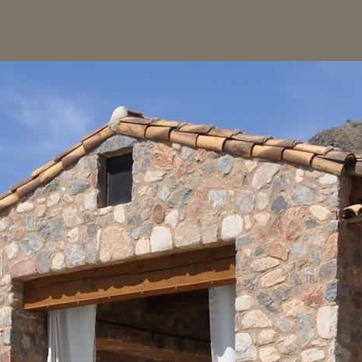
Material: stone